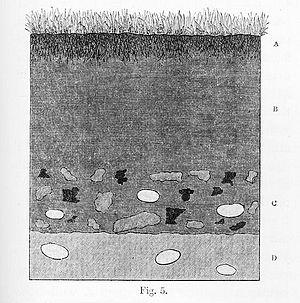
La Formation de la terre végétale par l'action des vers de terre, avec des observations sur leurs habitudes est le titre d'un ouvrage de Charles Darwin, dont la première édition est parue le 10 octobre 1881. Une année avant sa mort, Darwin concluait avec ce livre ses décennies d'études sur les interactions entre les vers de terre et la structure des sols, ainsi que sur le comportement de ces animaux.